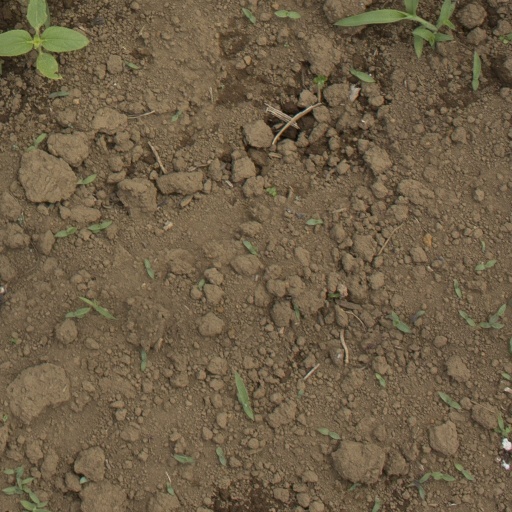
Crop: Jerusalem artichoke